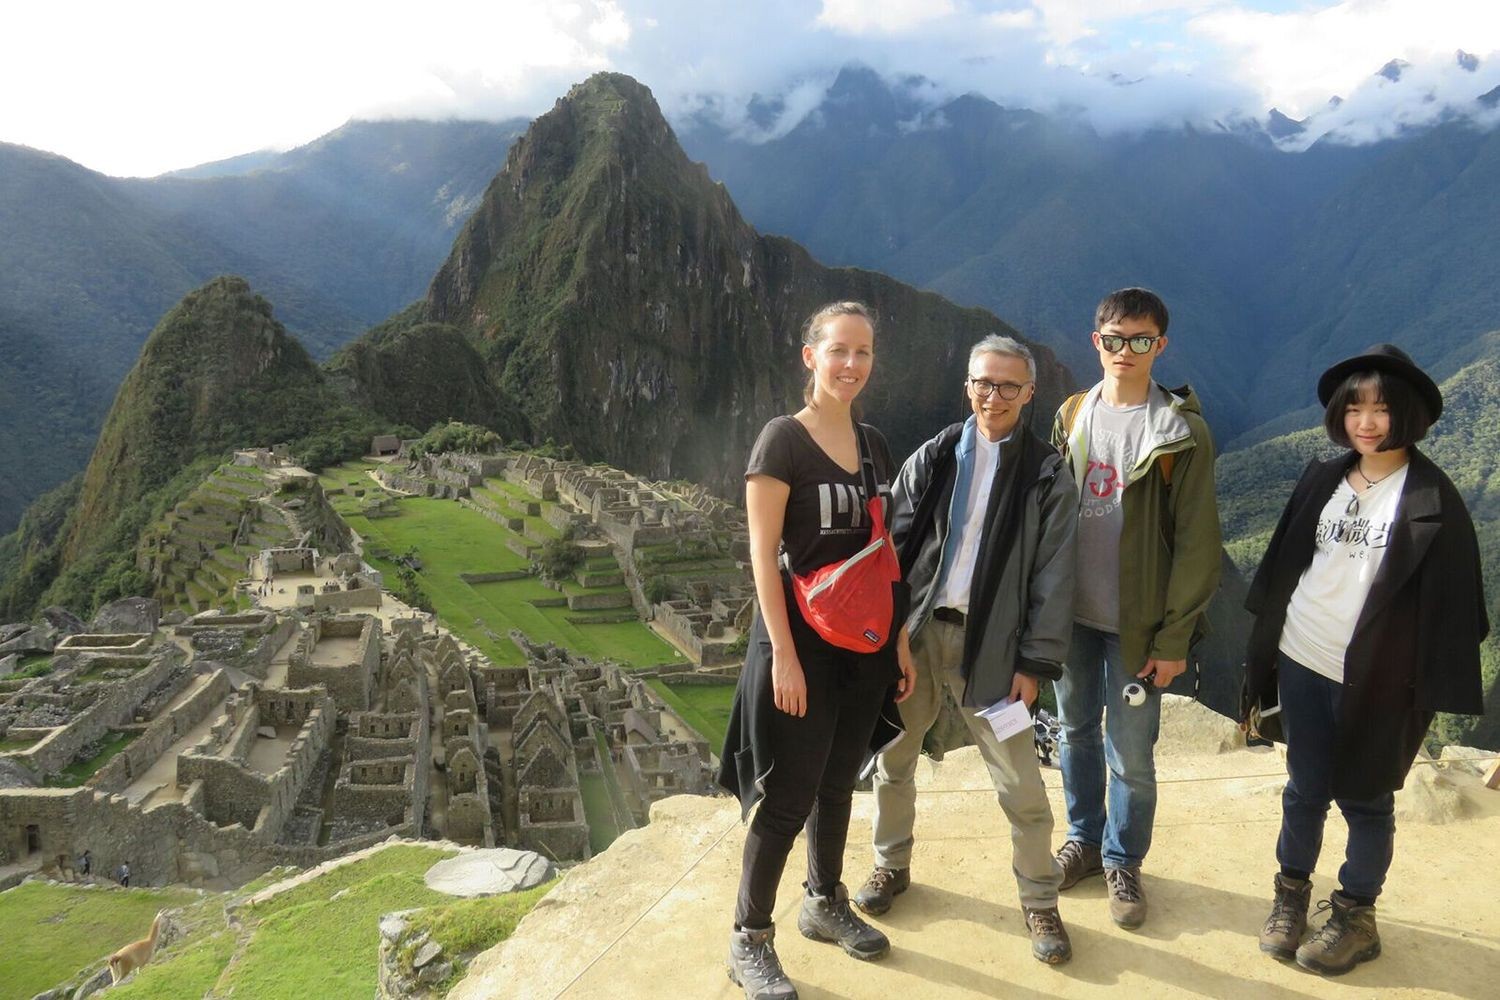
Landmark: Machu Picchu